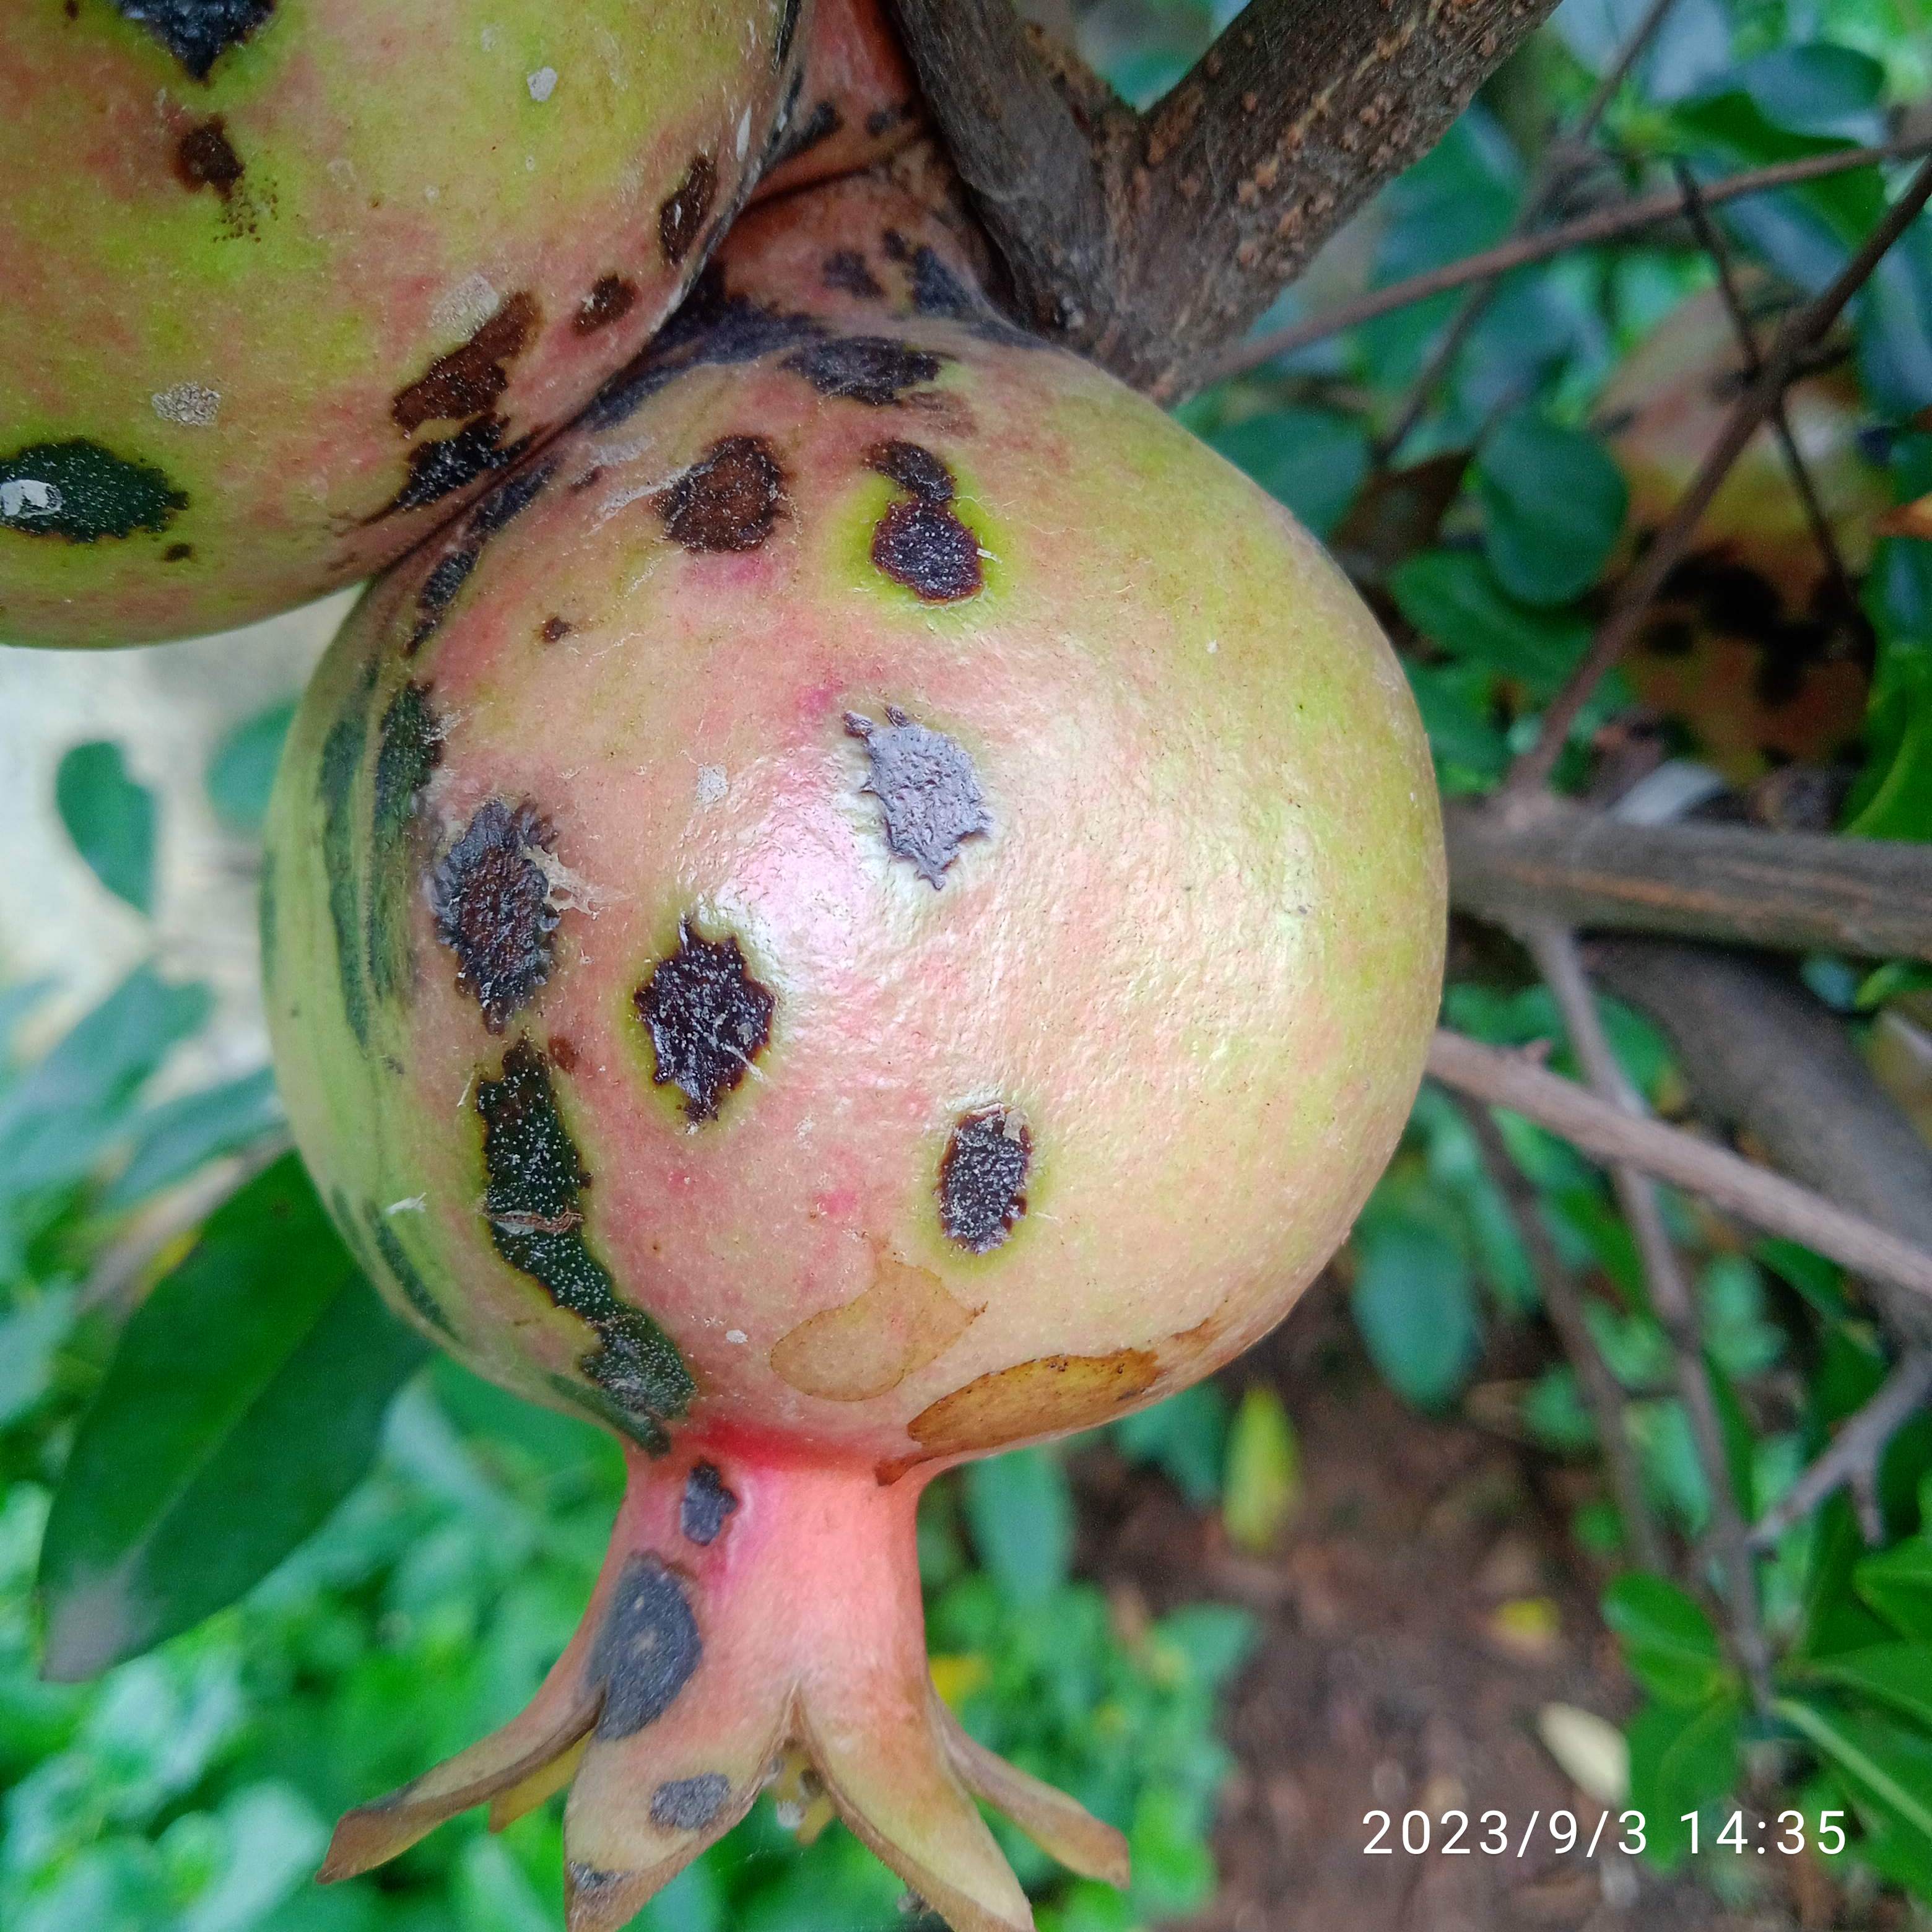
Label: Anthracnose